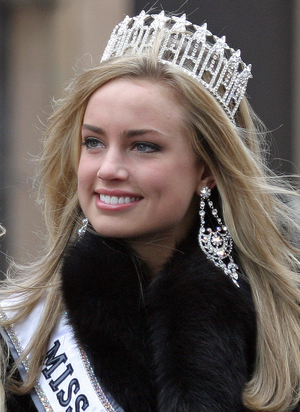
Miss Minnesota USA, est un concours de beauté féminin, pour les jeunes femmes âgées de 17 à 27 ans habitant dans l'État du Minnesota, dont la gagnante concourt pour le titre de Miss USA.